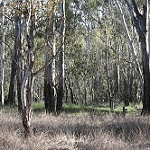
Label: forest